Andrew J. Boyle

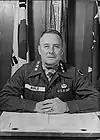
Boyle as commander of I Corps, circa 1965

Andrew J. Boyle (December 11, 1911 – March 15, 2001) was a career officer in the United States Army. A veteran of World War II and the 1966 Korean DMZ Conflict, Boyle attained the rank of lieutenant general. His commands included Military Assistance Advisory Group–Laos, the 25th Infantry Division, the U.S. Army Armor Center, I Corps, and V Corps. Boyle's U.S. awards included the Army Distinguished Service Medal and Legion of Merit. His foreign decorations included the Belgian Croix de Guerre and Order of Leopold, the War Cross of Norway, and South Korea's Order of Service Merit (Second Class).